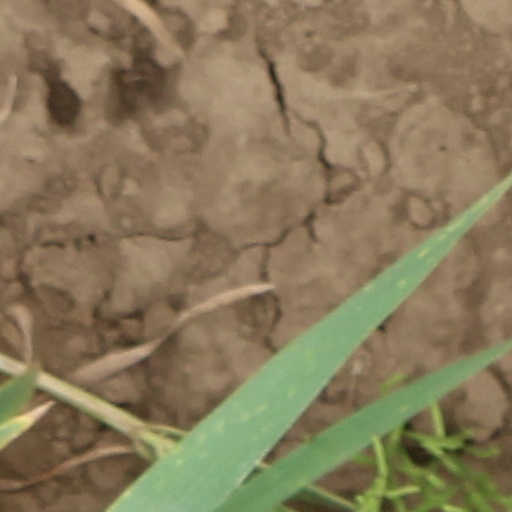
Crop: wheat